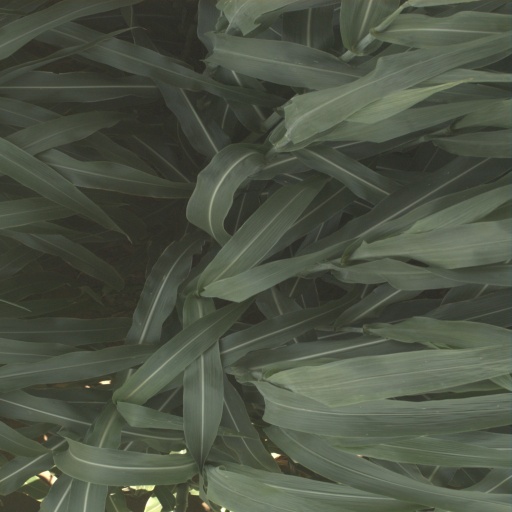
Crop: sorghum